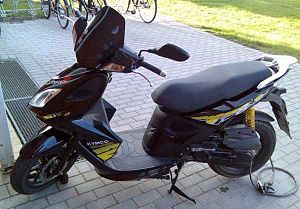
Scooter
Kymco Super 8 med 4 takt motor
Kymco Super 8 50 ccm 4 takt scooter i sort.
En scooter er en mindre knallert/motorcykel, med hjul på 10 til 16 tommer. Motoren sidder nær baghjulet, og er ofte næsten gemt bag skærmen. Stellets centralrør er ofte ført meget lavt, og giver let påstigning. Førerens ben vil under kørslen som regel hvile på en plade i modsætning til motorcyklens fodhvilere. Scootere er som regel udstyret med automatisk variabel transmission og med elstart. Scooterens storhedstid startede med italienske Vespa i 1950'erne hvorefter den døde næsten helt ud i løbet af 1960'erne, men blussede op igen sidst i 1990'erne, hvor de moderne scootere kom frem. En moderne scooter med 2-taktmotor blander selv benzin og olie fra hhv. benzin- og olietank i modsætning til en knallert, hvor benzin og olie skal blandes, før de kommes i samme tank. En scooter med 4-taktmotor fungerer derimod ligesom en bil, hvor der ikke kræves olie i benzinen, men smøreolie i bunden af motoren skal skiftes med jævne mellemrum.